Northwest Orient Airlines Flight 4422

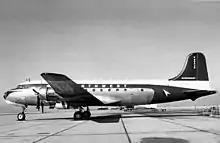
A Douglas C-54 similar to the accident aircraft

On March 12, 1948, Northwest Orient Airlines Flight 4422 (NC95422) crashed into Mount Sanford, Alaska, with a crew of six and 24 passengers. The flight was a C-54 charter flying back to the United States from Shanghai. The aircraft refueled at Anchorage (Merrill Field) and took off at 8:12 P.M. to continue on to its destination, New York City (LaGuardia Airport). Instead of following the published airway, which detoured around Mount Sanford, the aircraft flew a direct line, crashing into the mountain. After the initial impact the wreckage slid down for about 3000 feet before coming to rest. There were no survivors. The passengers were American merchant mariners, crew members of the tanker SS "Sunset", being ferried back home.